Vastu shastra

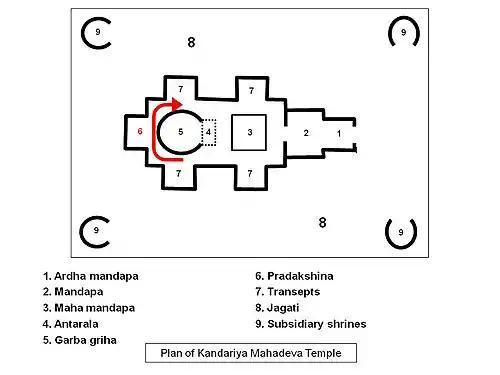
Ancient India produced many Sanskrit texts of architecture, called Vastu Sastra. Many of these are about Hindu temple layout (above), design and construction, along with chapters on design principles for houses, villages, towns. The architect and artists (Silpins) were given wide latitude to experiment and express their creativity.

Vastu, crafts and architecture are traditionally attributed to the divine Vishwakarma in the Hindu pantheon. Theories tracing links of the principles of composition in "Vastu Shastra" and the Indus Valley civilization have been made, but scholar Kapila Vatsyayan considers this speculation since the Indus Valley script remains undeciphered. According to Chakrabarti, Vastu Vidya is as old as the Vedic period and linked to the ritual architecture. According to Michael W. Meister, the "Atharvaveda" contains verses with mystic cosmogony which provide a paradigm for cosmic planning, but they did not represent architecture nor a developed practice. The "Arthashastra" dated to 2nd century BCE and 3rd century CE, dedicates chapters to domestic architecture, forts and town planning.